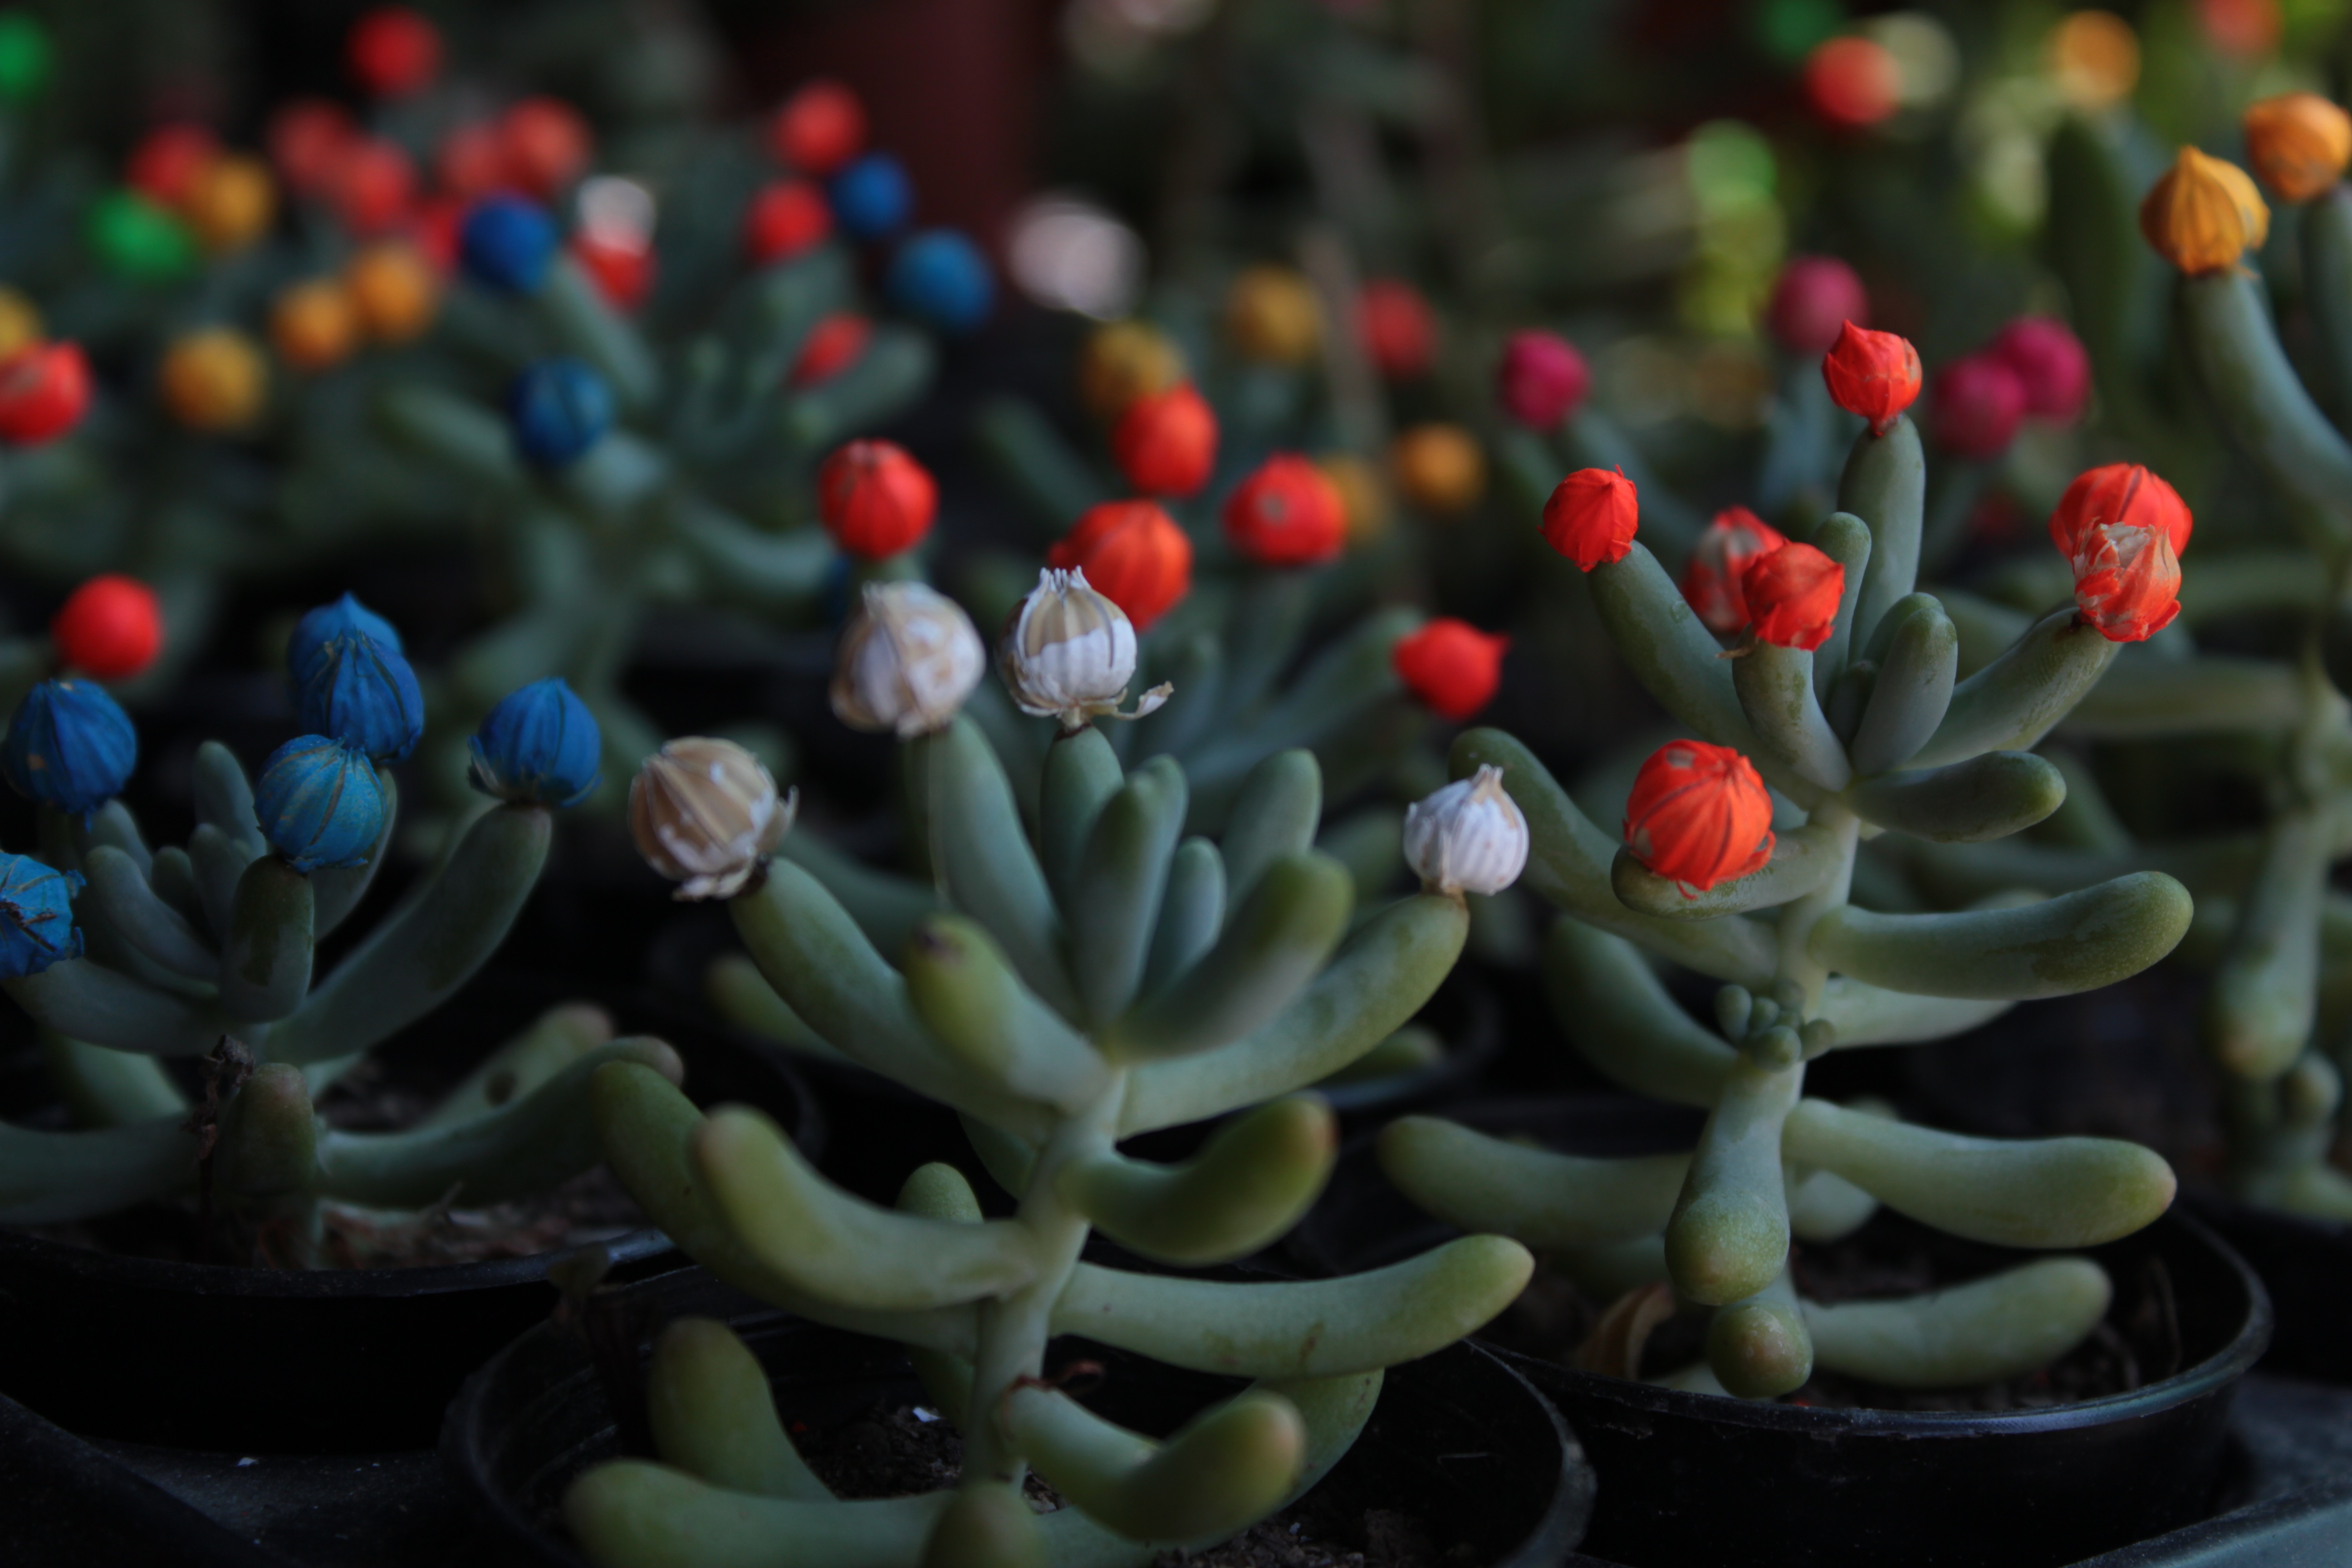
plant, flower, petal, green, botany, flora, houseplant, macro photography, flowering plant, g lhane, land plant, gulhane park